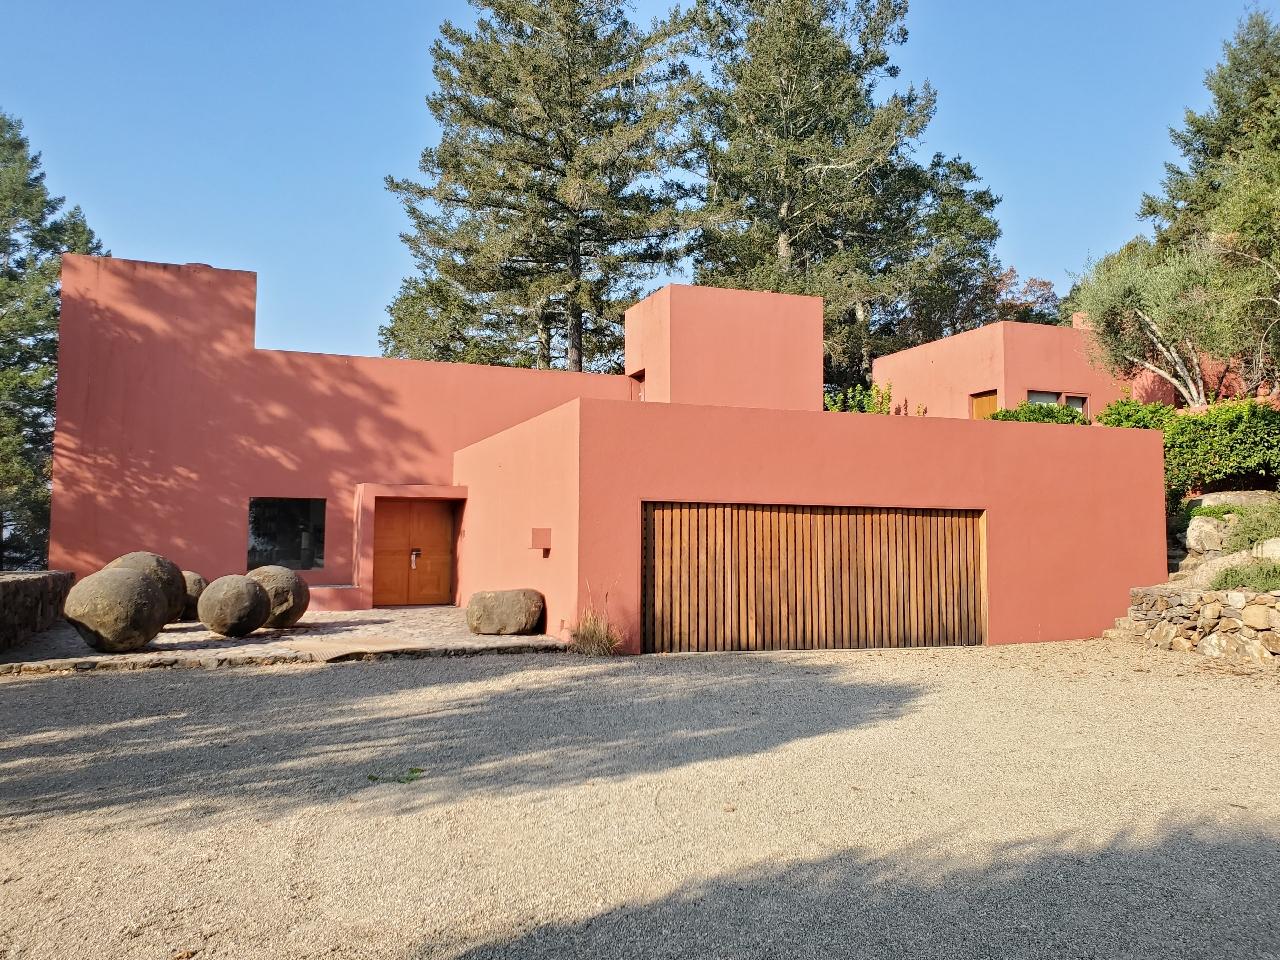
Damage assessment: no_damage